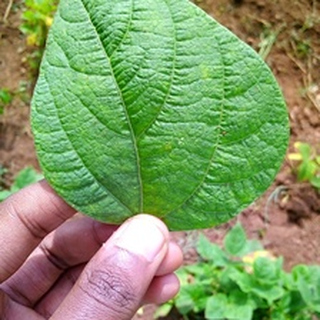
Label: healthy_bean